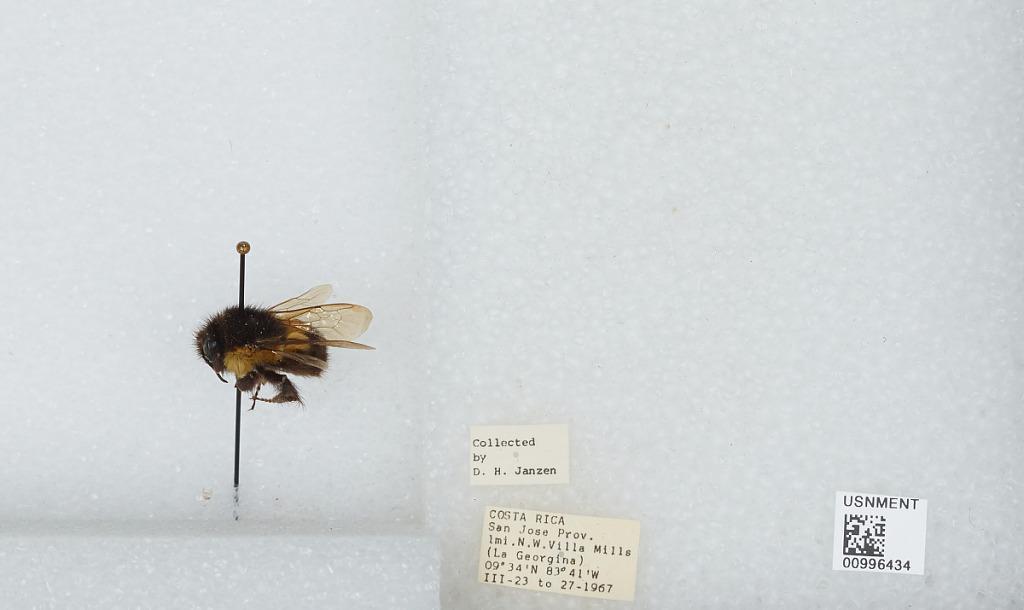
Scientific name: Bombus (Pyrobombus) ephippiatus (Say)
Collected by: D. Janzen
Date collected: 1967-3-23
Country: Costa Rica
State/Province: San Jose
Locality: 1 mile northwest of Villa Mills (La Georgina)
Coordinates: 9.5583, -83.7239